Glynn, County Antrim

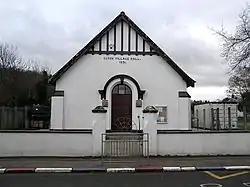
Glynn village hall

Glynn is a small village and civil parish in the Mid and East Antrim Borough Council area of County Antrim, Northern Ireland. It lies a short distance south of Larne, on the shore of Larne Lough. As of the 2011 census, the Glynn ward had a population of 2,027 people.